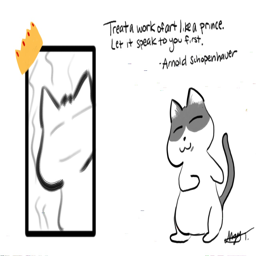
treat a work of art like a prince .